Paul Dogger

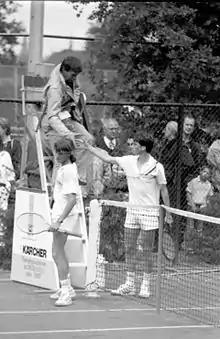
Dogger (left) as a junior in 1986, playing Krajicek

Paul Dogger (born 4 July 1971) is a former professional tennis player from the Netherlands.